Cuisine of the Southern United States

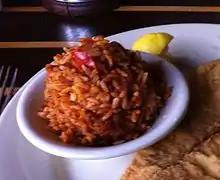
Charleston red rice in South Carolina originated from West African jollof rice.

Southern food have influences from Native American, European, and West African cuisines and foods. From corn Southeastern Native American tribes made grits, cornmeal mush, corn chowder, hush puppies, and cornbread that were adapted by European settlers and enslaved Africans cuisine called soul food. Another Native American influence in Southern cuisine is fried green tomatoes. Squash was (and continues to be cooked) by Native Americans and has a long shelf life when not cooked, and because of its long shelf-life African Americans and European Americans placed it in their kitchens. An additional Native American influence in Southern cuisine is the use of maple syrup. Settlers used honey and Indigenous people used maple syrup to sweeten and add flavor to dishes; this influenced the foodways of enslaved Africans and European settlers as they used maple syrup to sweeten their dishes and poured syrup over pancakes and other breakfast foods.